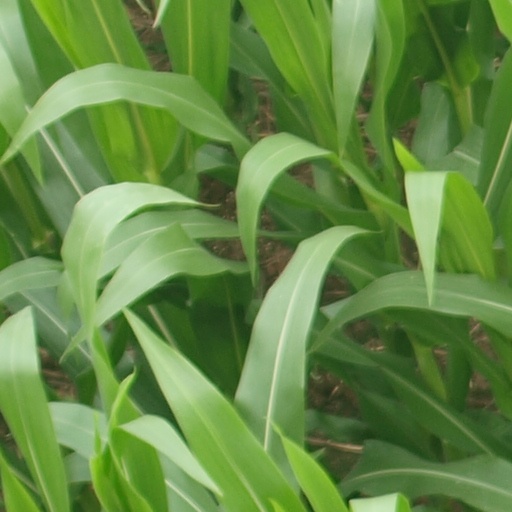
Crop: maize; corn